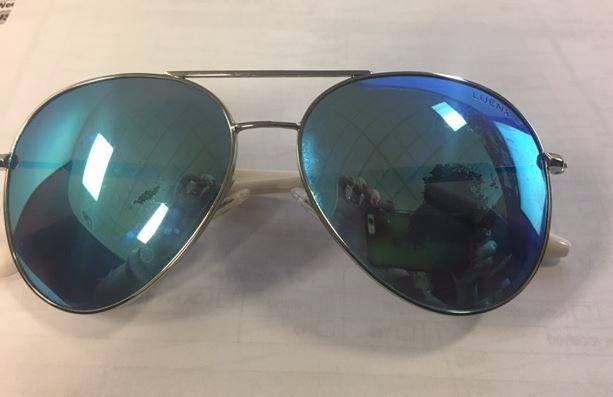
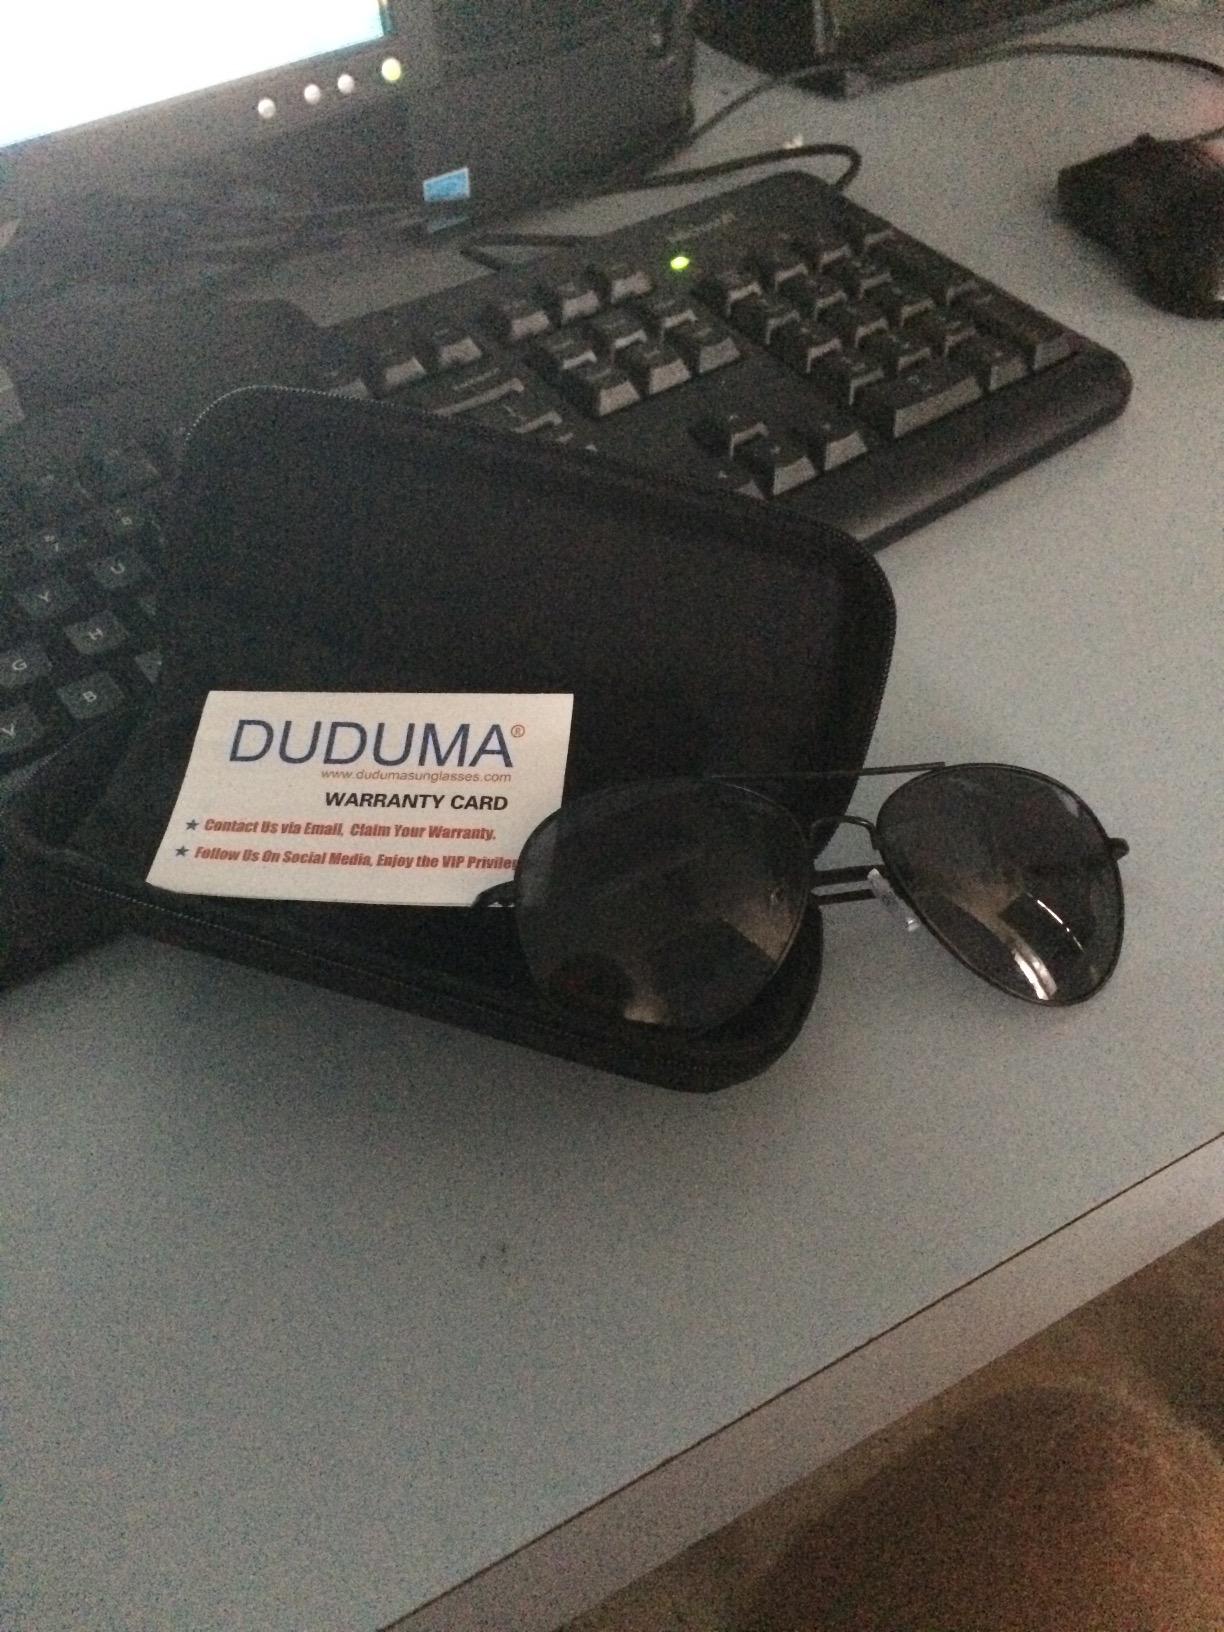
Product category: accessories_sunglasses
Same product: no